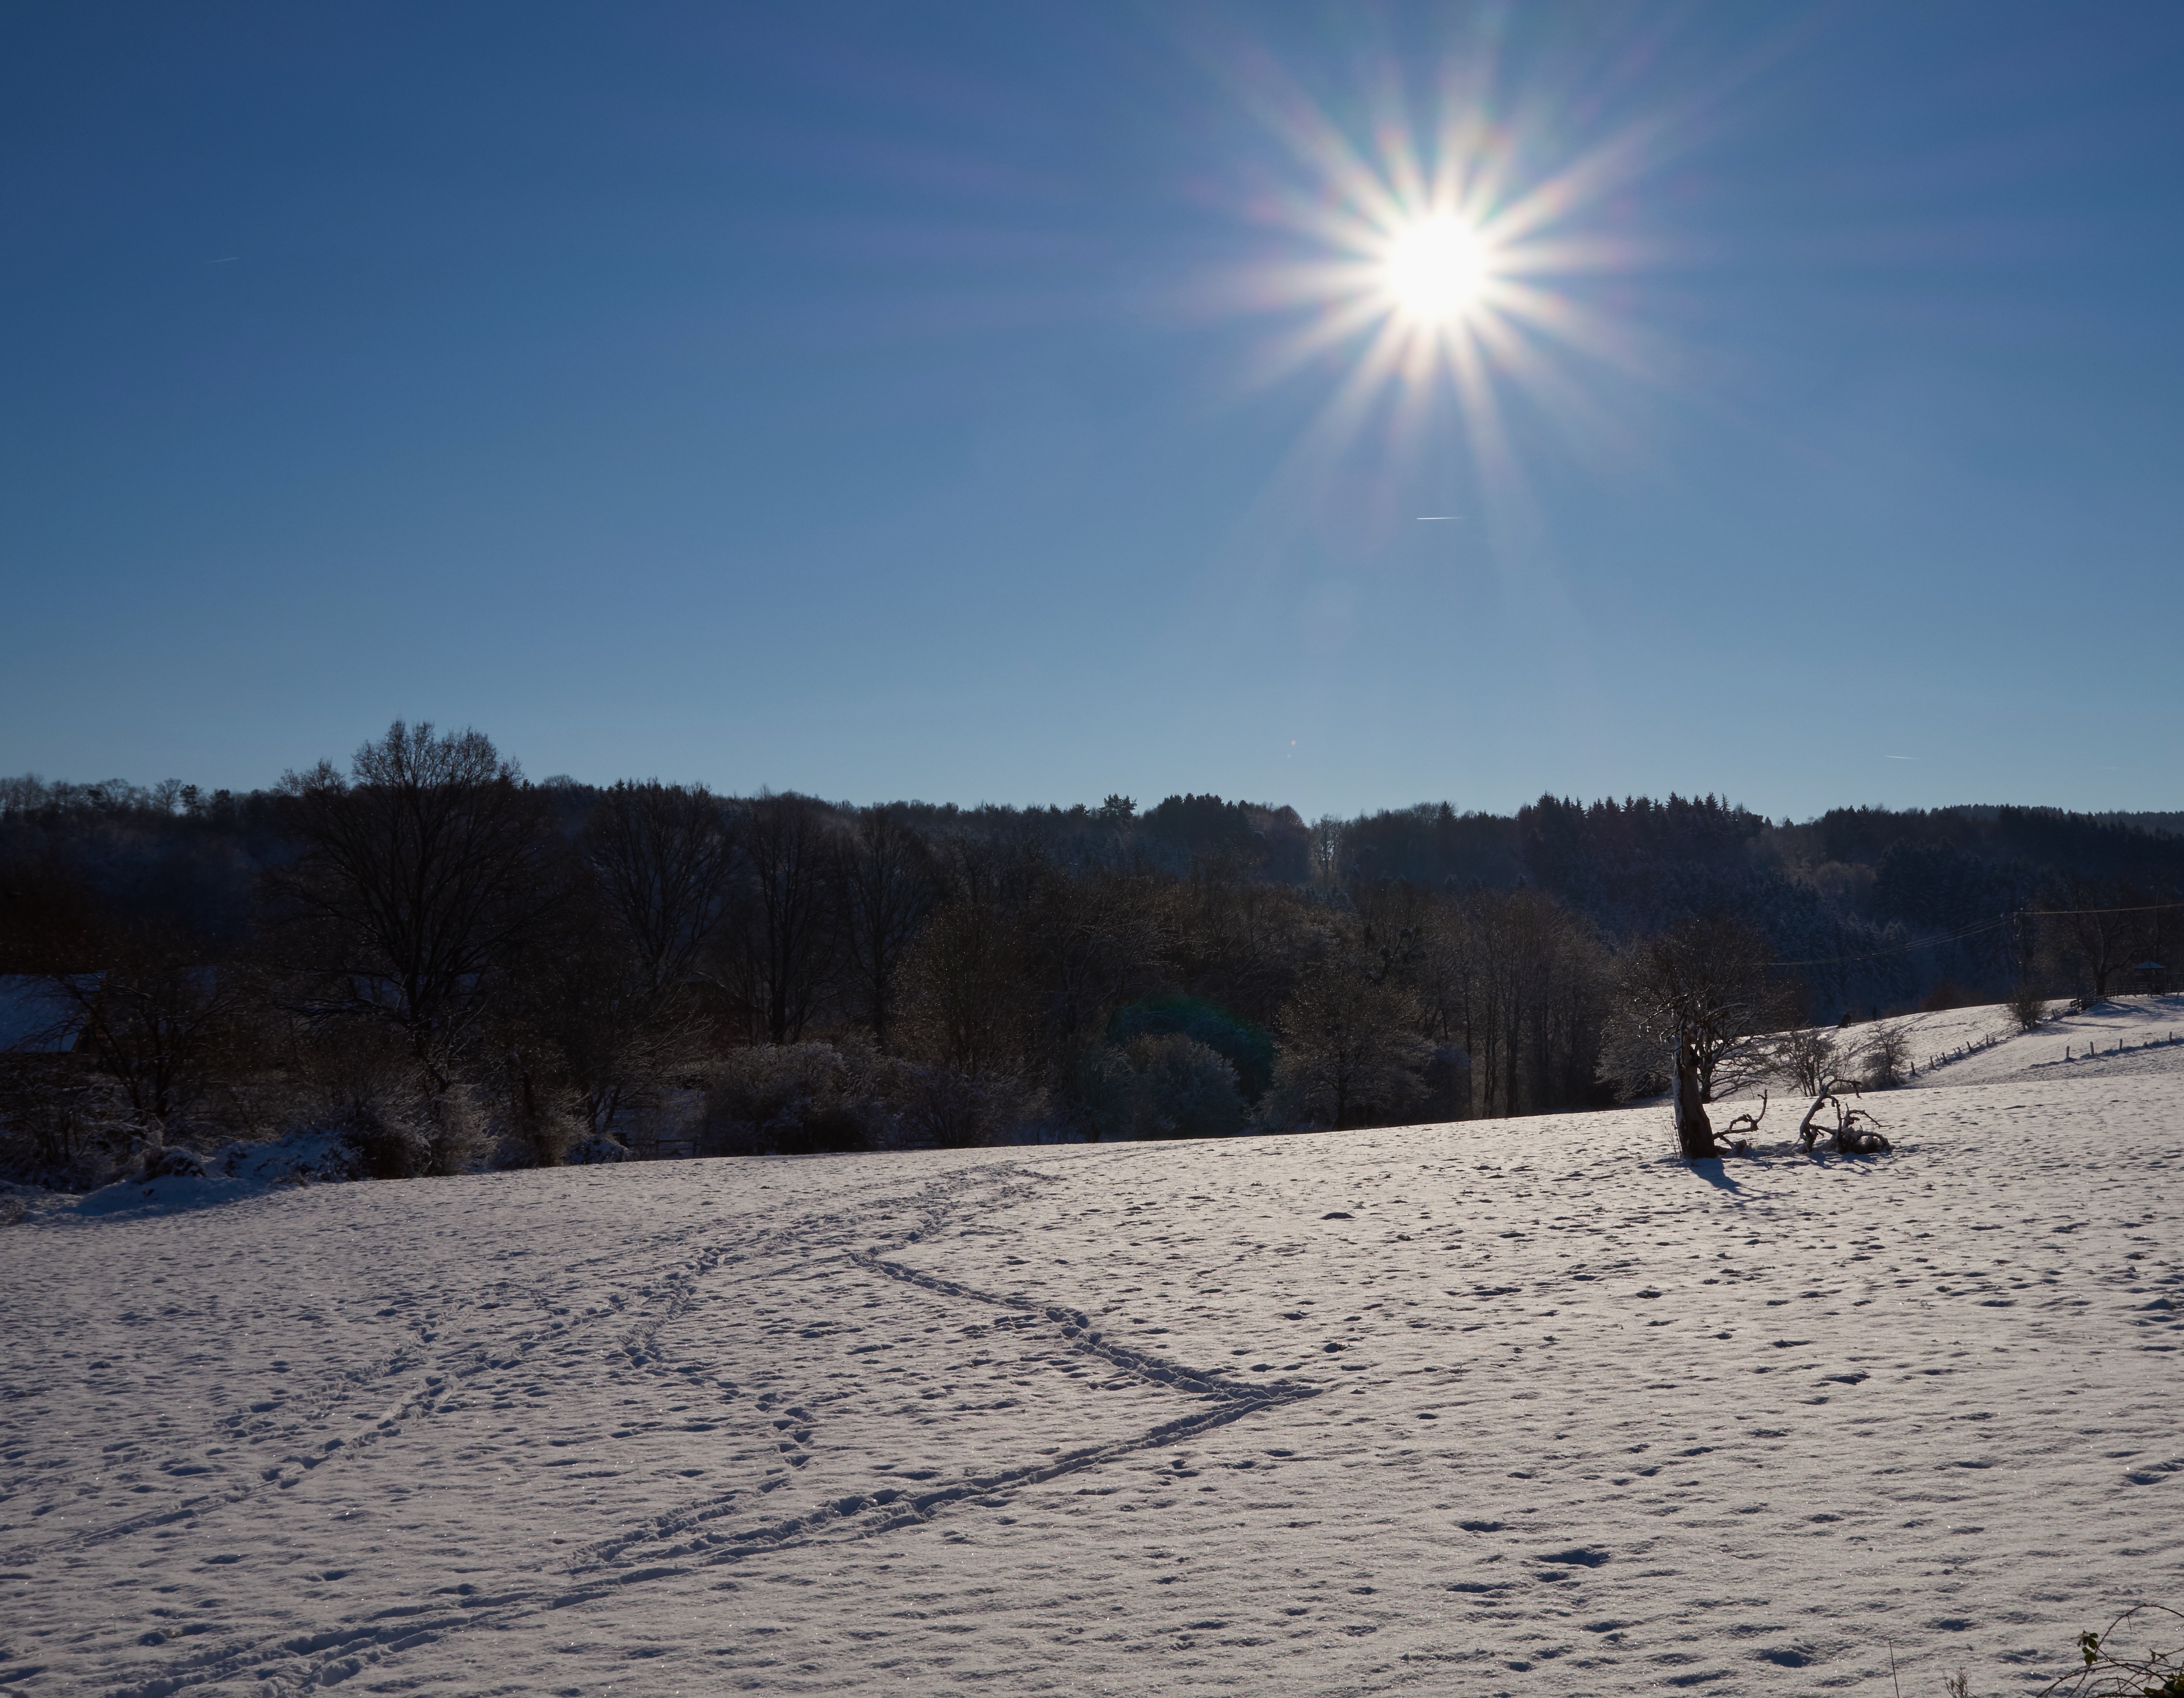
landscape, tree, nature, forest, mountain, snow, winter, sky, sun, white, sunlight, morning, lake, ice, evening, weather, snowy, season, winter dream, wintry, traces, freezing, back light, winter bushes